Württemberg Central Railway

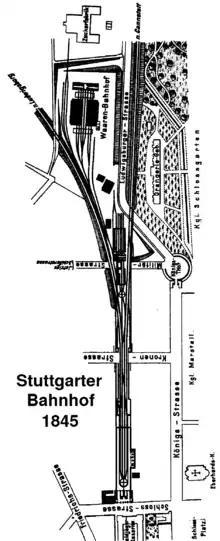
Plan of Stuttgart station in 1845

The plans also met with great interest from the public. Among the many writings that were written by private individuals on the project, that of Johannes Mährlen, professor of the Polytechnic University in Stuttgart is notable. He made topographic surveys to compare different options in 1843 at his own expense. He found was most appropriate proposal was one that included elements from Schübler's proposal of 1836: a railway station on the Seewiesen, north of the old station, and a connection to Ludwigsburg through a tunnel under Prag. The novelty of this proposal was that the line from this station would go to Cannstatt to the west of the palace gardens. Moreover, this line went around the Rosenstein hill, crossed the Neckar and ran on the right (northeastern) bank of the Neckar to Esslingen. This suggestion also raised official interest, especially since King William was opposed to a railway station on the Neckar road, near the royal facilities. This proposal also gave more direct access to Ludwigsburg and allowed further development on the Neckar road.